The Hellfire Club (film)

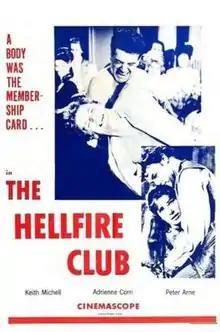

The Hellfire Club is a 1961 British film directed by Robert S. Baker and Monty Berman and starring Keith Michell, Miles Malleson and Francis Matthews, with Peter Cushing in a cameo role. It was written by Leon Griffiths and Jimmy Sangster.